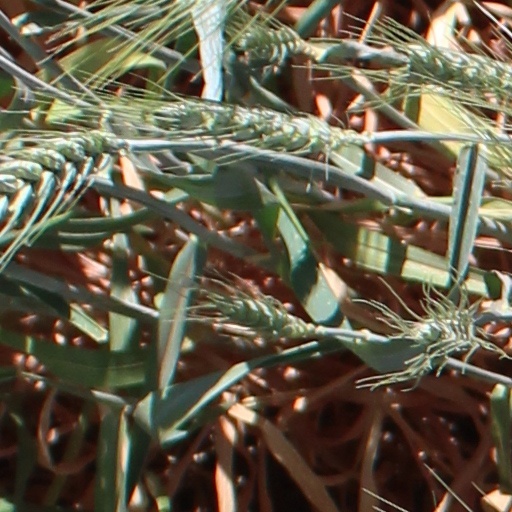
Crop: wheat